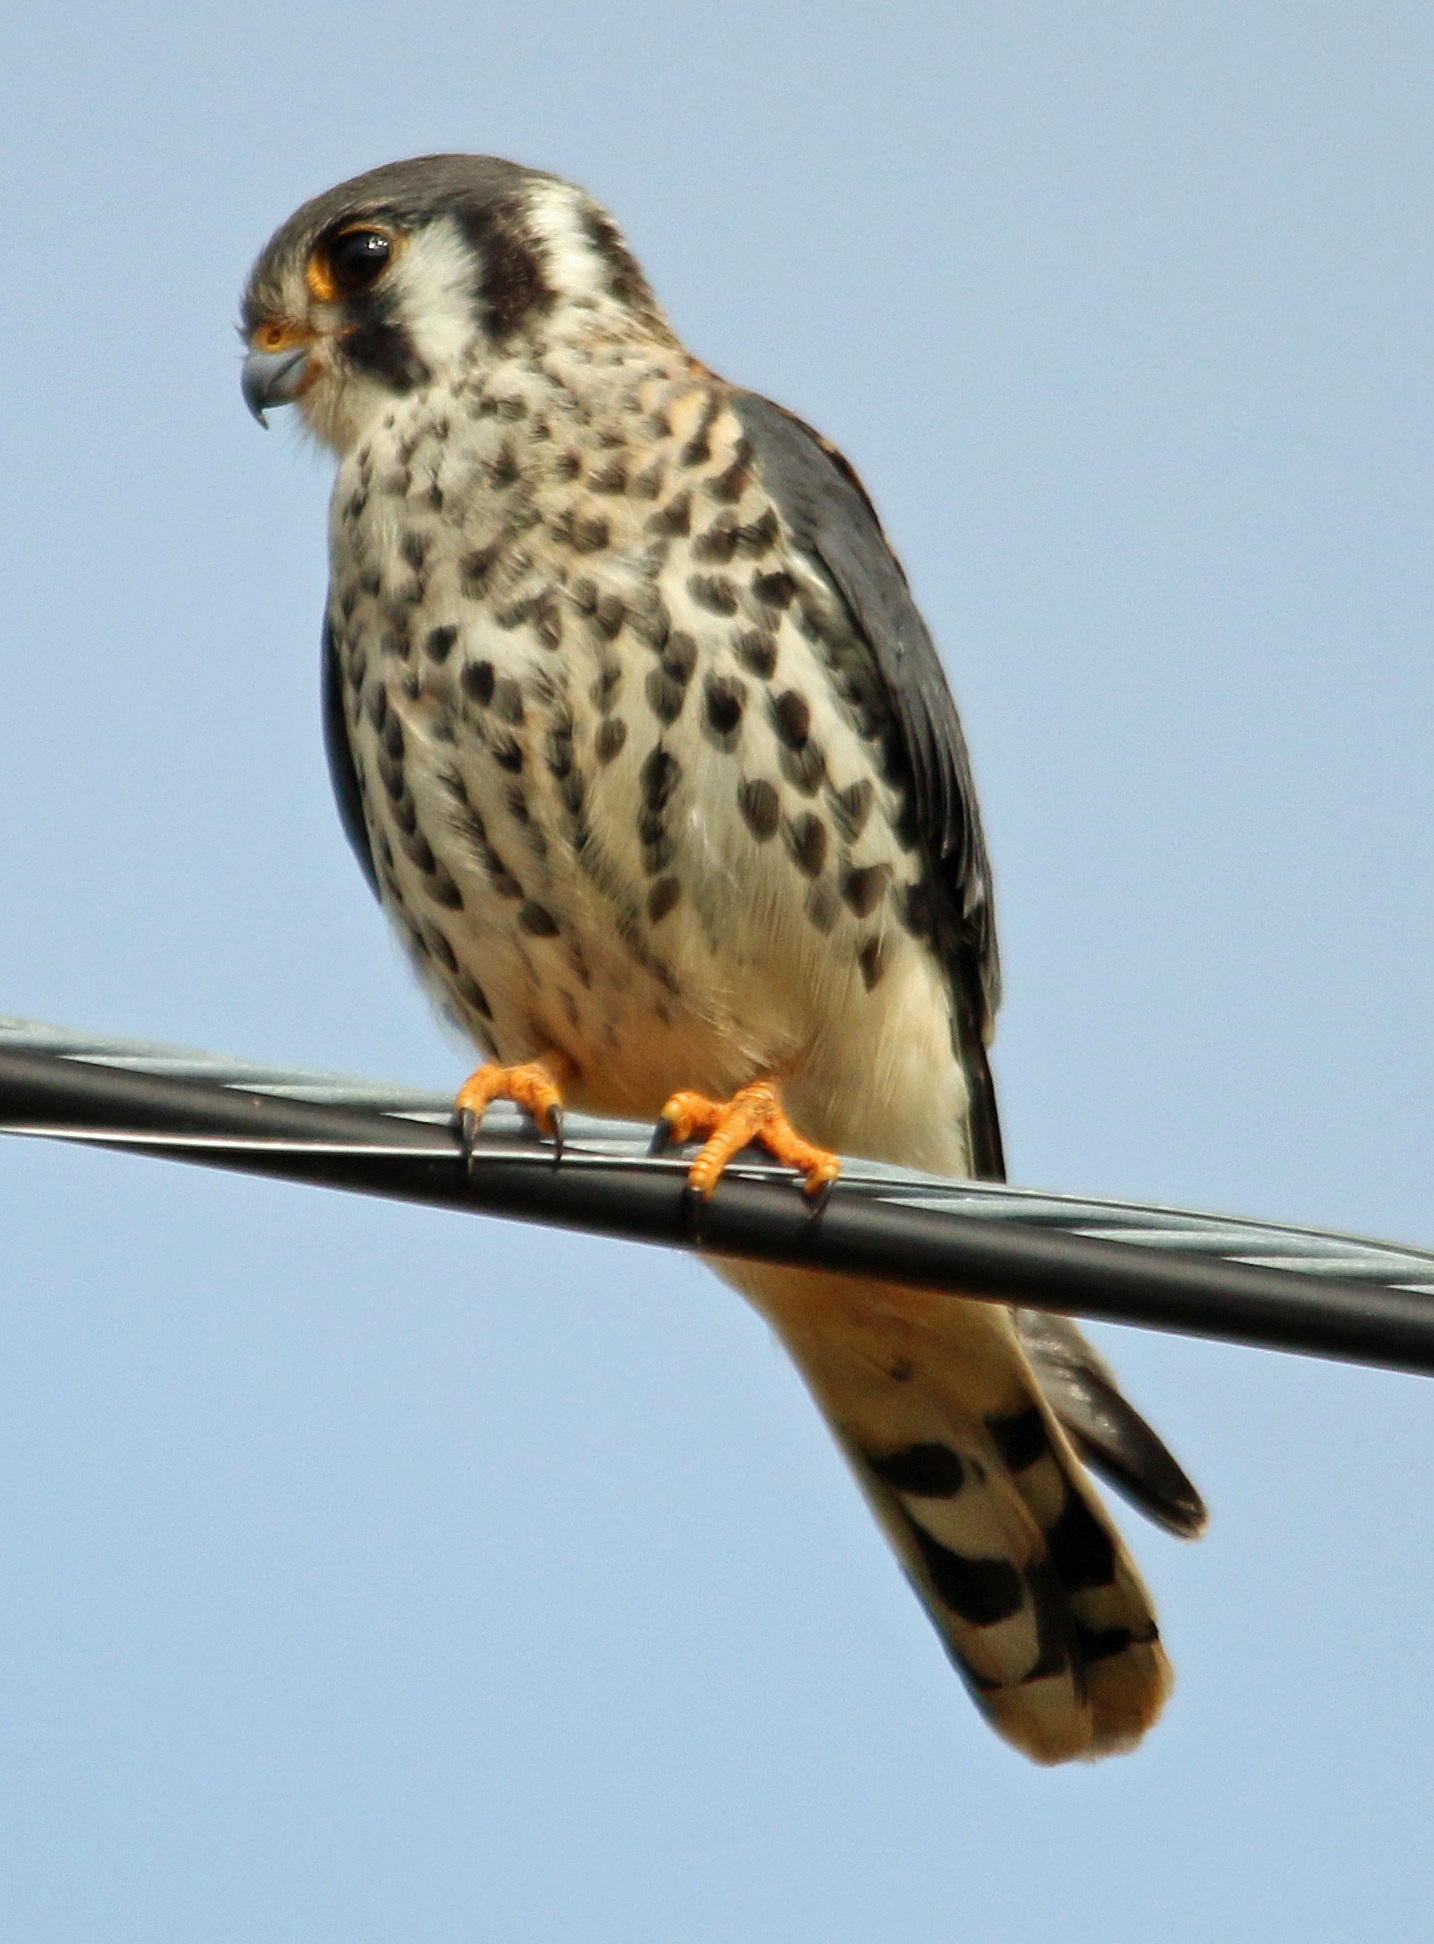
nature, sharp, bird, wing, animal, profile, wildlife, wild, beak, predator, hawk, avian, fauna, raptor, plumage, bird of prey, american, eye, vertebrate, finch, watching, hunter, falcon, kestrel, prey, buzzard, perched, falconry, american kestrel, perching bird, accipitriformes